New Orleans Voodoo Revival

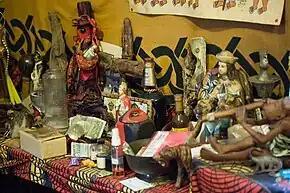
An altar used in Louisiana Voodoo, on display in the French Quarter of New Orleans

In New Orleans, Louisiana, various groups practicing African diasporic religions have established since the closing decades of the 20th century. Although usually practicing versions of Haitian Vodou or Cuban Santería, they have largely adopted the term "Voodoo" in reference to Louisiana Voodoo, the religion present in that region from the 18th to the early 20th century.